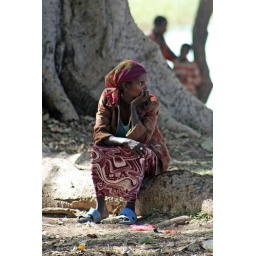
The morning fish market in Awasa, south of Addis Ababa